Women in Germany

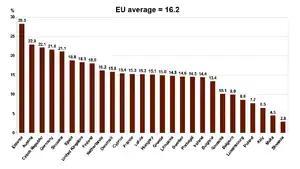
Gender pay gap in average gross hourly earnings in the EU member states, according to Eurostat 2014. Germany has one of the largest gender pay gaps in the EU.

While women in East Germany were encouraged to participate in the workforce, this was not the case in West Germany in the 1950s, when a woman's primary role was understood to be at home, taking care of her family. This division can be traced back to the postwar reconstruction era when West Germany emphasized traditional family structures as a cornerstone of societal recovery. Postwar policies, such as financial incentives for large families and legislation limiting married women's access to full-time jobs, were designed to reinforce the role of women as mothers and homemakers. These measures not only aimed to rebuild national stability but also served as a cultural counterpoint to East Germany's socialist promotion of gender equality in labor. However many women, particularly war widows and displaced individuals, entered the workforce out of economic necessity, driven by introduction of the new currency Deutsche Mark, the black market collapse, and the shift from a subsistence economy to wage labor. The tension between societal expectations and economic realities continues to shape gender dynamics in modern Germany.